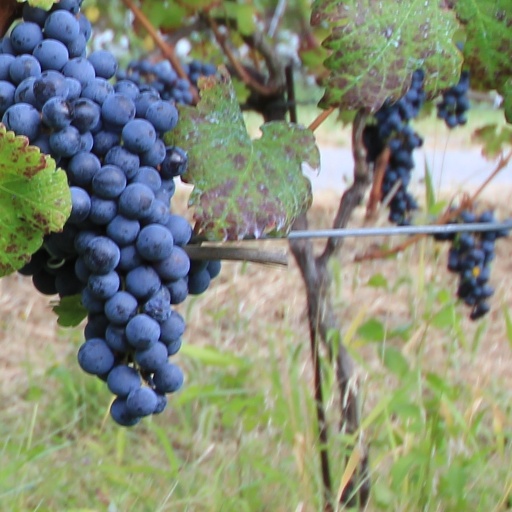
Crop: grape